The Doors (album)

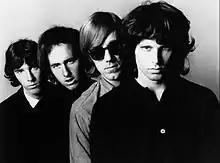
Promotional photo of the Doors in late 1966. From left to right: Densmore, Krieger, Manzarek and Morrison.

The Doors' breakout hit "Light My Fire" was primarily composed by Krieger. Although the album version was just over seven minutes long, it was widely requested for radio play, so a single version was edited to under three minutes with nearly all the instrumental break removed for airplay on AM radio. Krieger has claimed that it was Morrison who encouraged the others to write songs when they realized they did not have enough original material. He recalled that Morrison had suggested to him to write "about something universal."